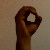
The image shows a hand gesture representing the letter 'O' in Indian Sign Language.